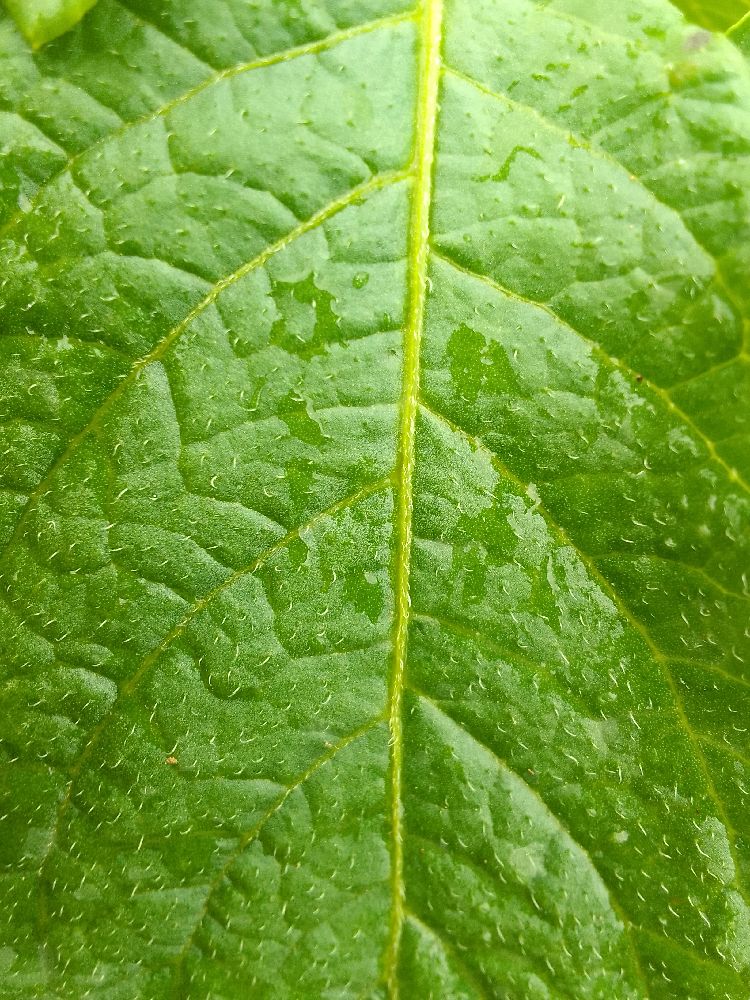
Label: Healthy